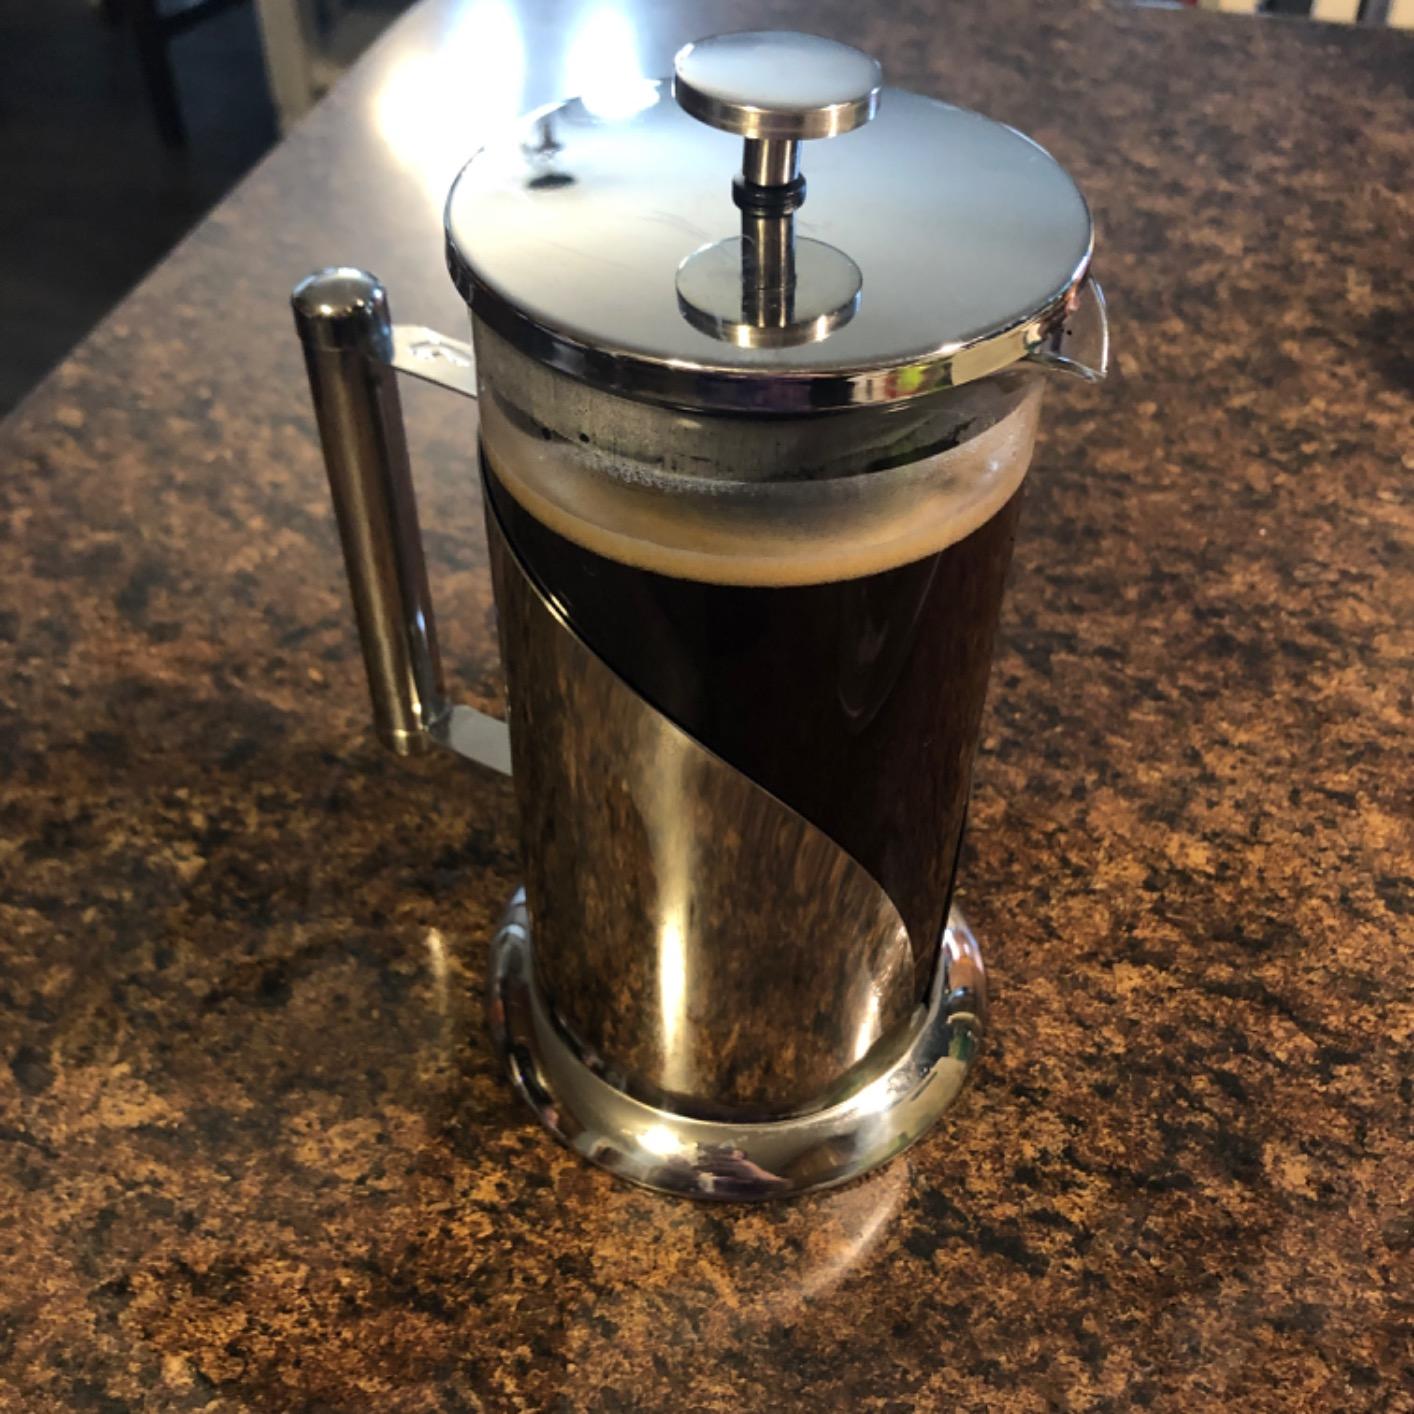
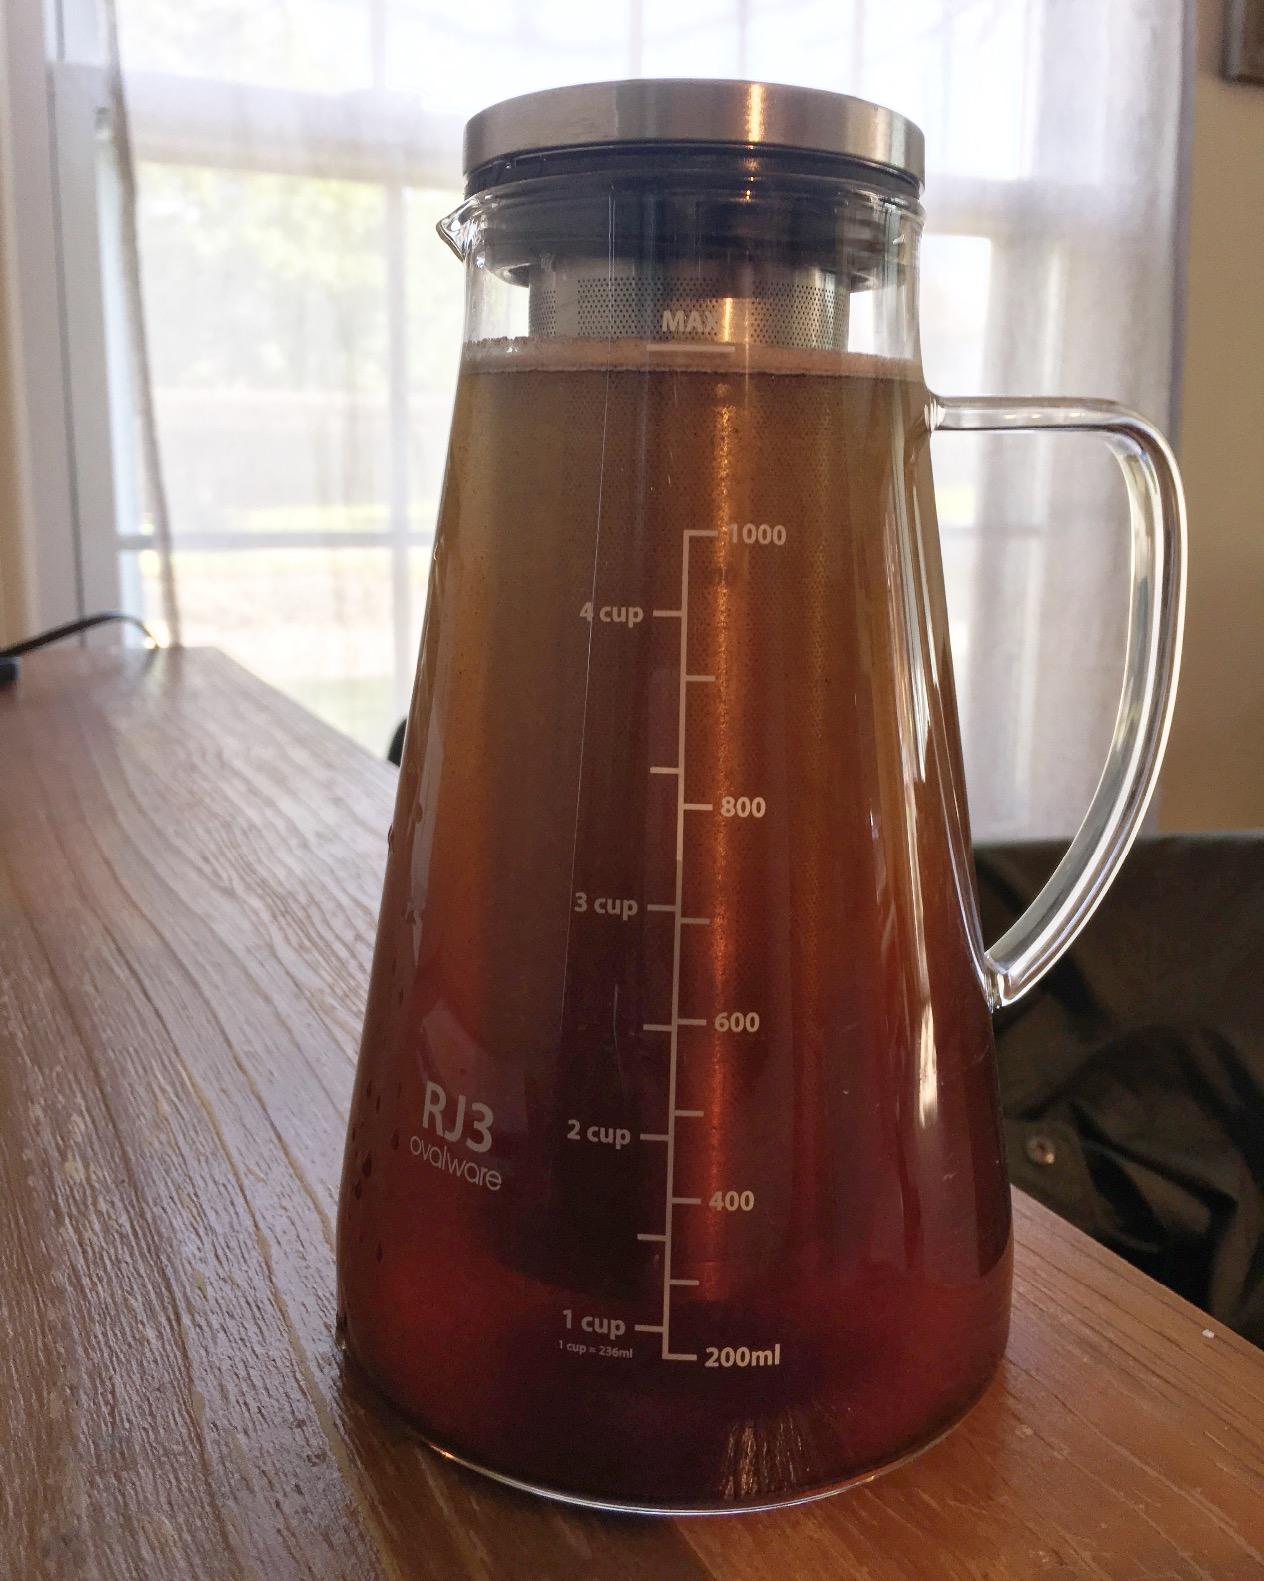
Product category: items_tea
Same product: no